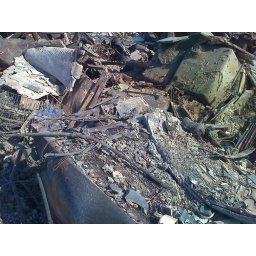
The dishwasher on the left, freezer in the middle, and the kitchen sink upside down on the top right.